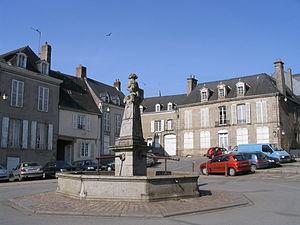
La fontaine de la Place Saint-Vincent, à Mayenne, Mayenne, France.
Mayenne est une commune de l'Ouest de la France, située à 250 km à l'ouest de Paris. C'est l'une des deux sous-préfectures du département de la Mayenne dans la région des Pays de la Loire.